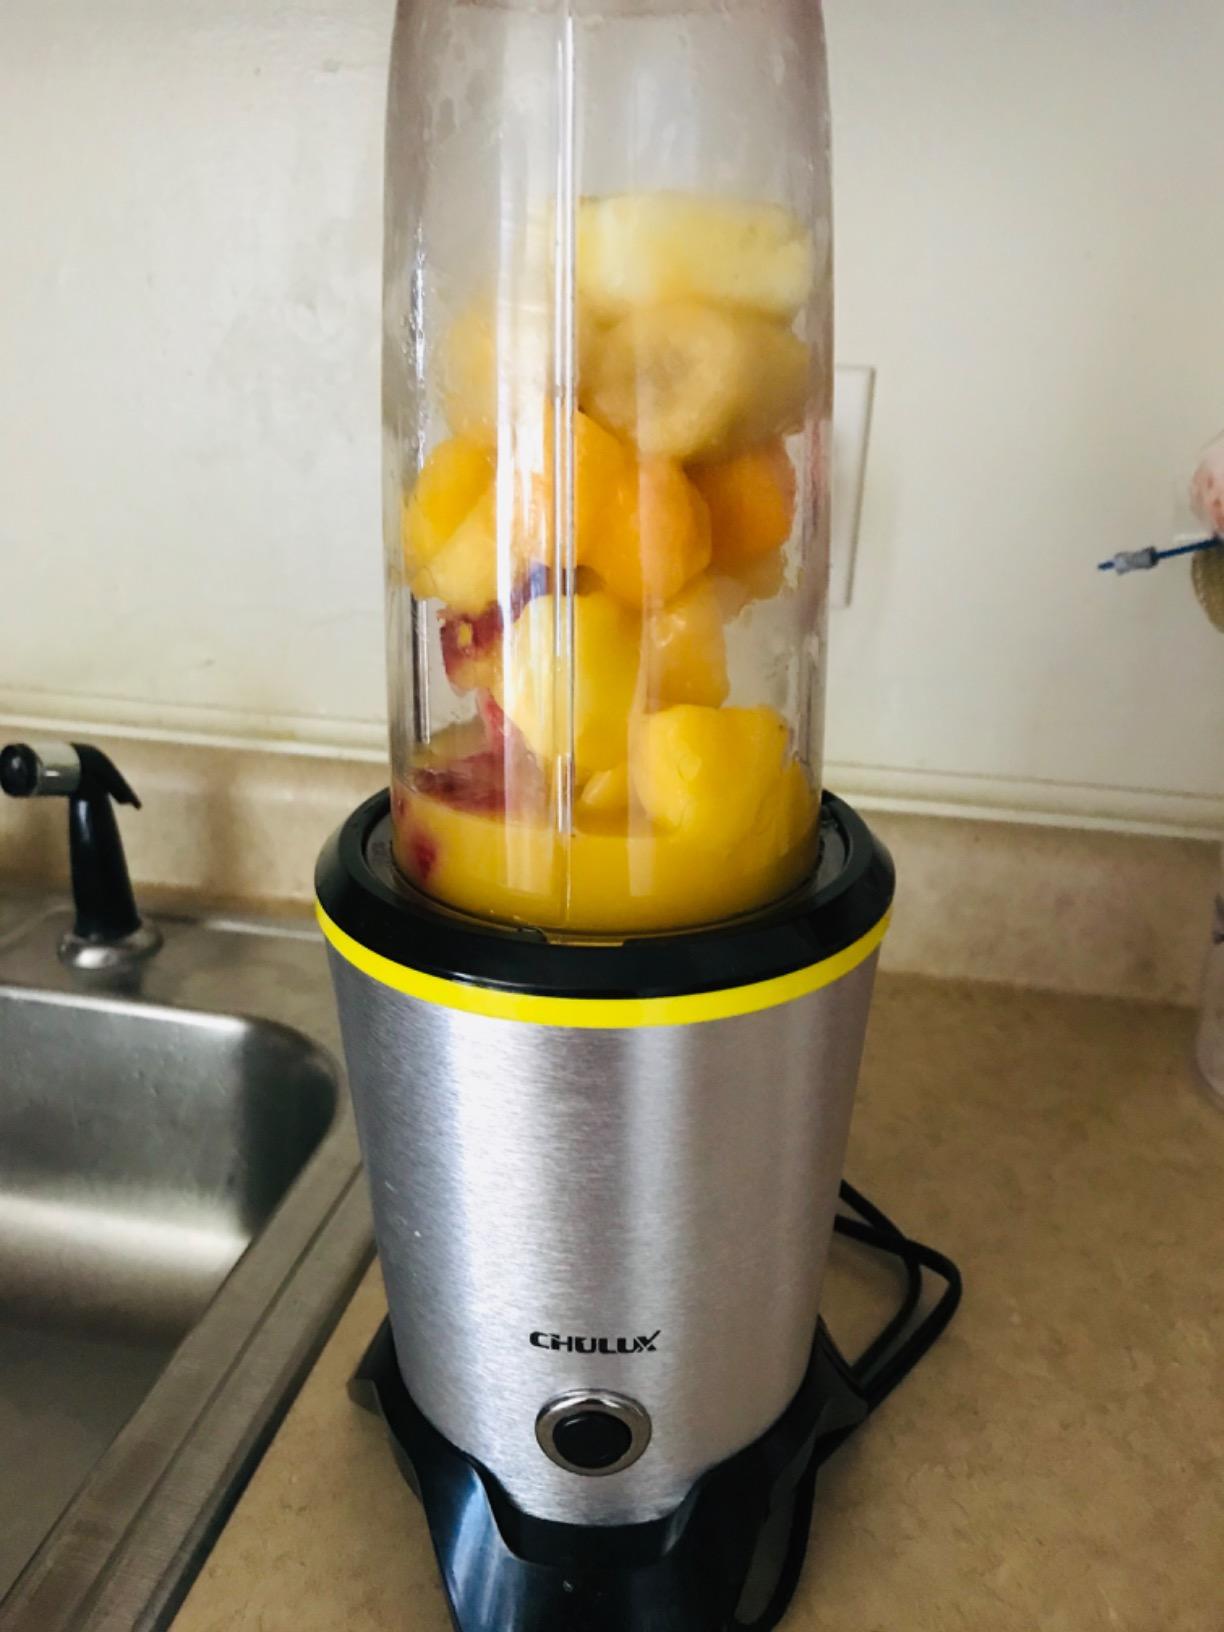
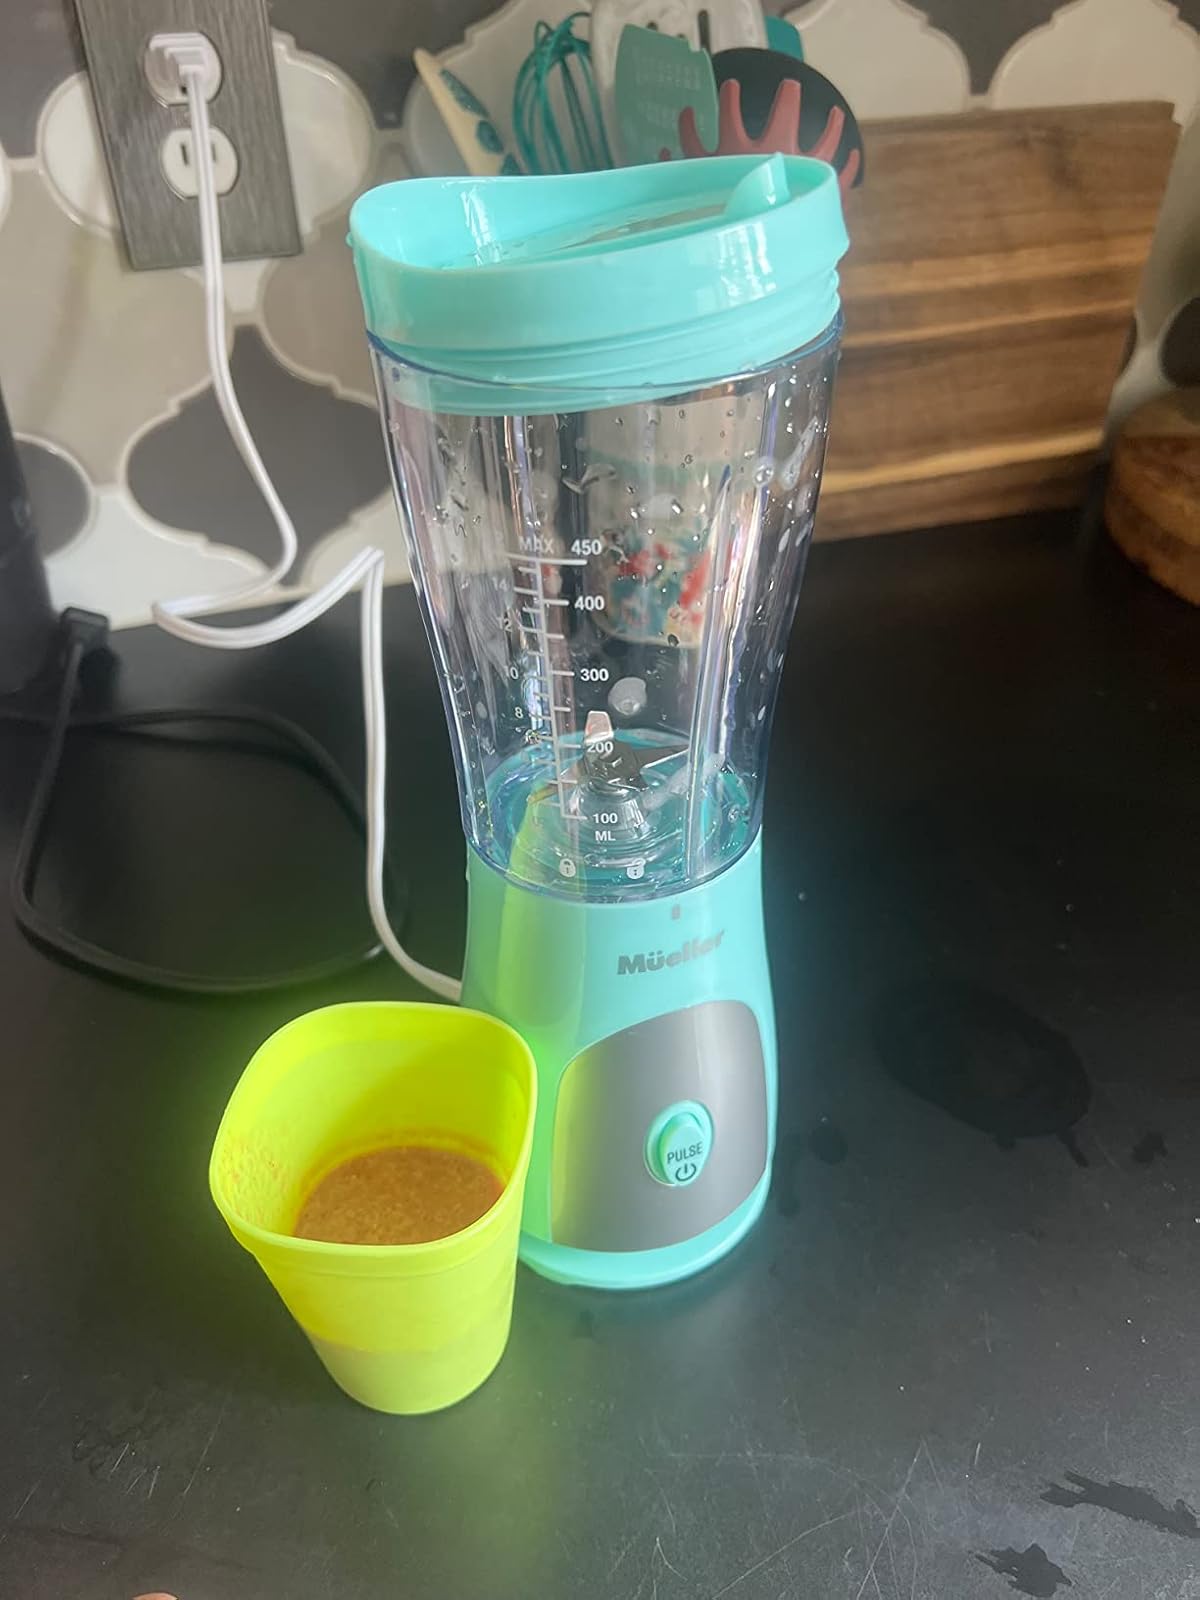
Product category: items_blender
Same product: no